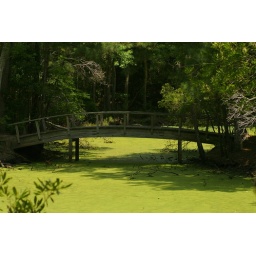
bridge over green water